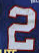
Number: 2